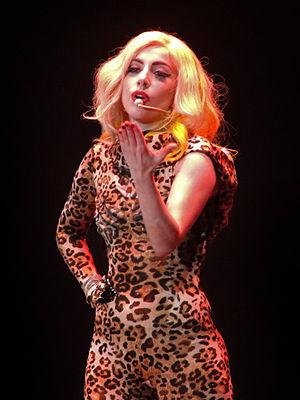
Poker Face est une chanson interprétée et écrite par l’artiste américaine Lady Gaga, issue de son premier album, The Fame. Elle est produite par RedOne et sort en tant que deuxième single de son album à la fin de l'année 2008 dans certains pays et au début 2009 pour le reste du monde. Le titre a un tempo assez rapide de dance-pop en la mineur, comme son précédent single, Just Dance, avec une touche un peu plus sombre. Les thèmes de ce morceau sont l’acceptation de la bisexualité, un hommage à tous ses anciens petits copains rock 'n' roll et les jeux d’argent.